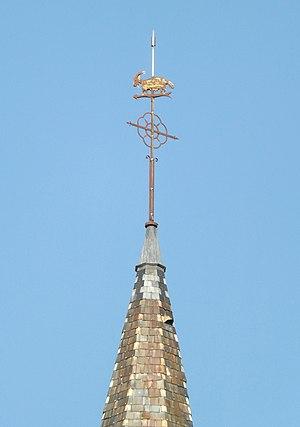
pointe du clocher de l'église St-Loup de Lacrabe, Landes, France Occitan